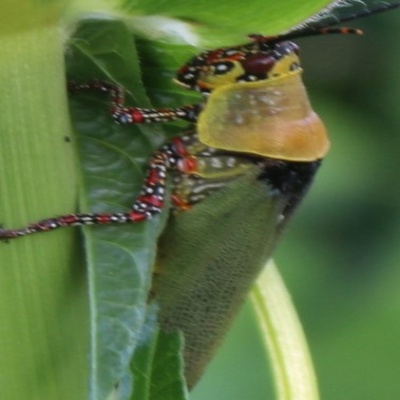
Crop: Maize
Condition: grasshoper